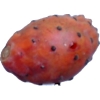
Label: cactus_fruit_red